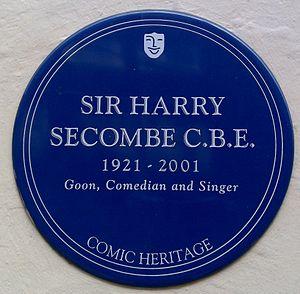
Harry Donald Secombe, né le 8 septembre 1921, mort le 11 avril 2001, a été un artiste animateur gallois doué pour la comédie et disposant d'une belle voix de ténor. Il est surtout connu pour son interprétation de Neddie Seagoon, personnage central de la série comique The Goon Show radiodiffusée par la BBC de 1951 à 1960. Il a aussi participé à des comédies musicales et est devenu, dans la dernière partie de sa vie, un présentateur de télévision à succès pour des émissions consacrées au chant religieux, en particulier à l'interprétation des cantiques de la liturgie anglicane.